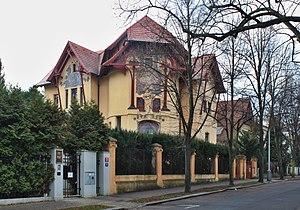
Karel Vítězslav Mašek est un peintre, architecte et affichiste tchécoslovaque né en 1865 à Komořany et mort en 1927 à Prague.